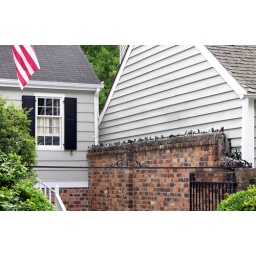
Broken glass on top of the brick wall to ward off bad spirits. Put in after exorcism at the house.